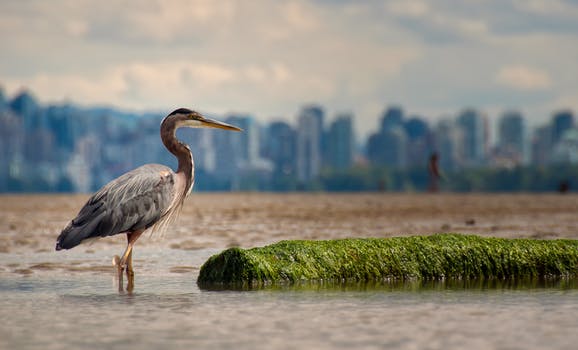
Label: No Watermark